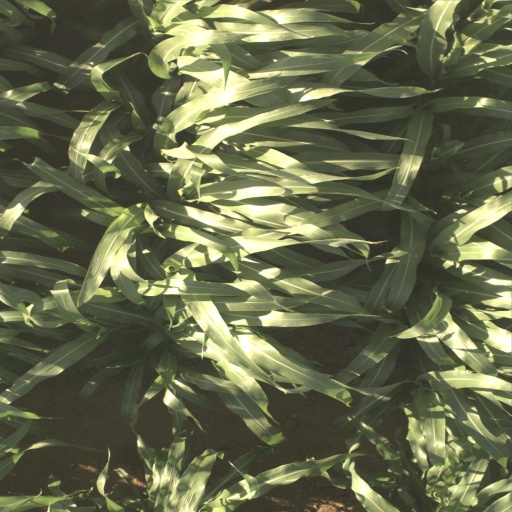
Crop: sorghum